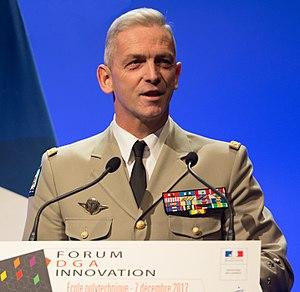
Visite du Général d'armée François Lecointre, chef d'État-Major des armées (CEMA) à l'Ecole polytechnique à l'occasion du Forum 2017 de la DGA
En France, le ministère des Armées est l'administration responsable de la préparation et de la mise en œuvre de la politique de défense. Elle est dirigée par le ministre, membre du gouvernement. Le chef des armées est le président de la République.